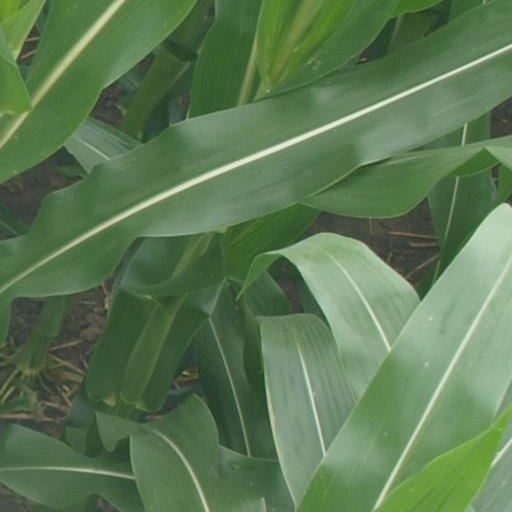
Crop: maize; corn